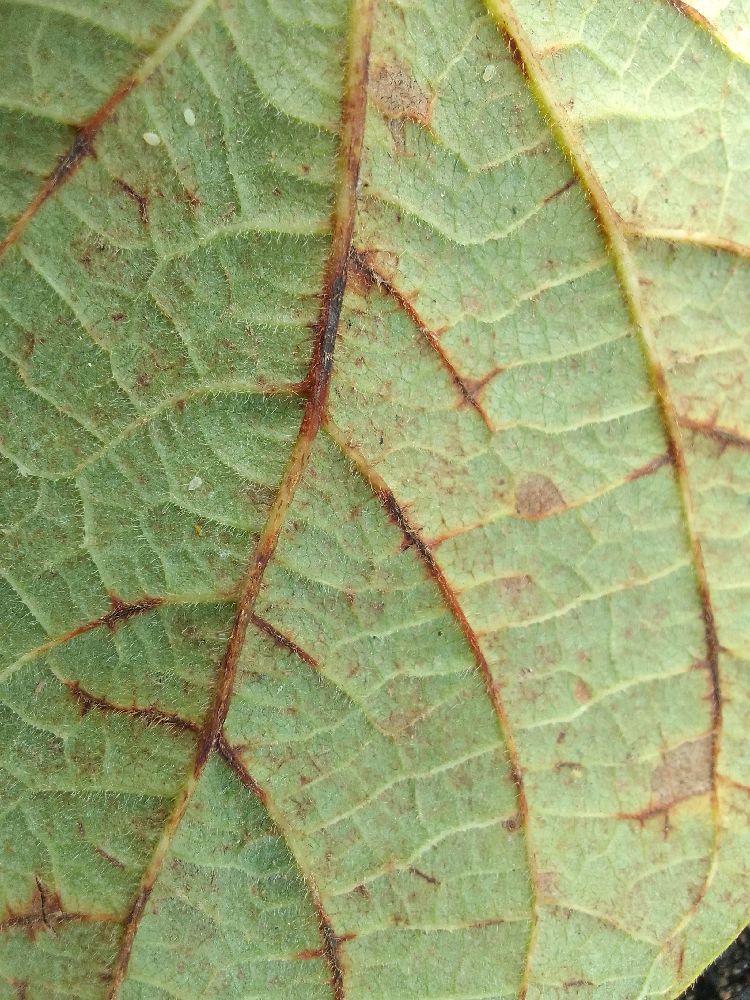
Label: anthracnose